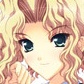
Portrait style: Anime Portrait